Monteggia fracture

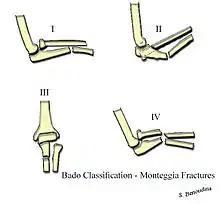
Bado Classification - Monteggia Fractures

Monteggia fractures may be managed conservatively in children with closed reduction (resetting and casting), but due to high risk of displacement causing malunion, open reduction internal fixation is typically performed.